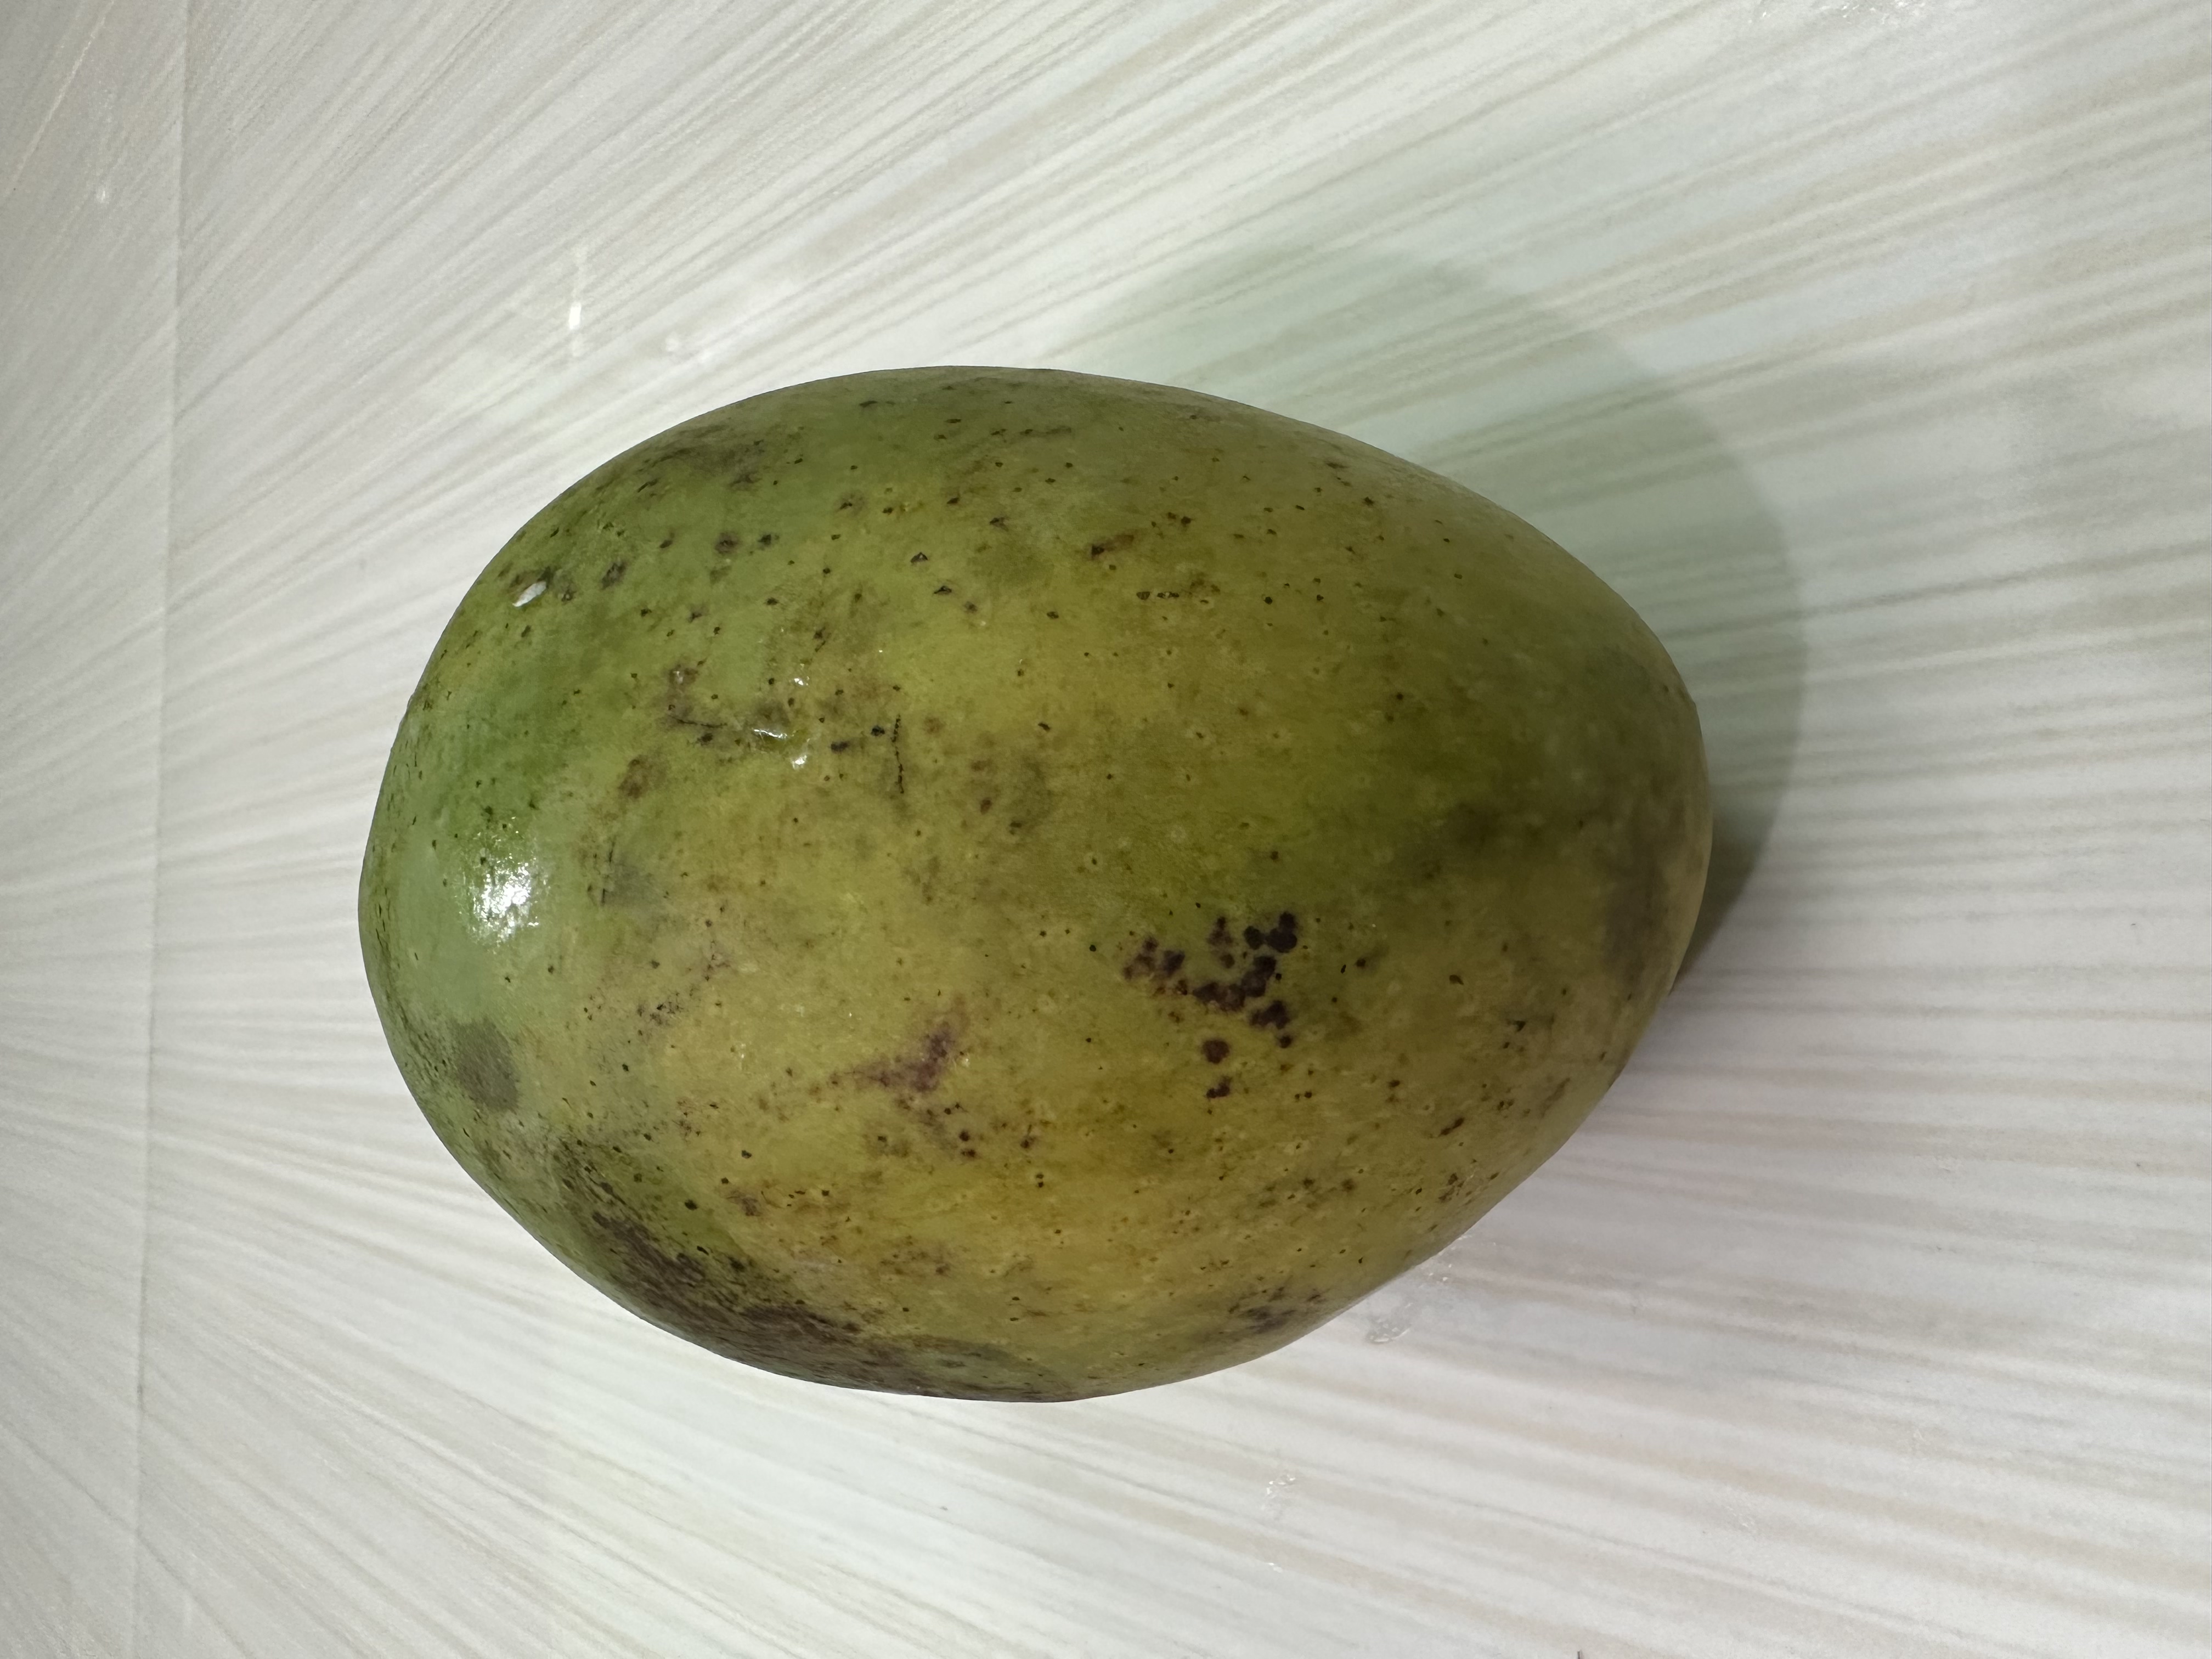
Mango variety: Harivanga